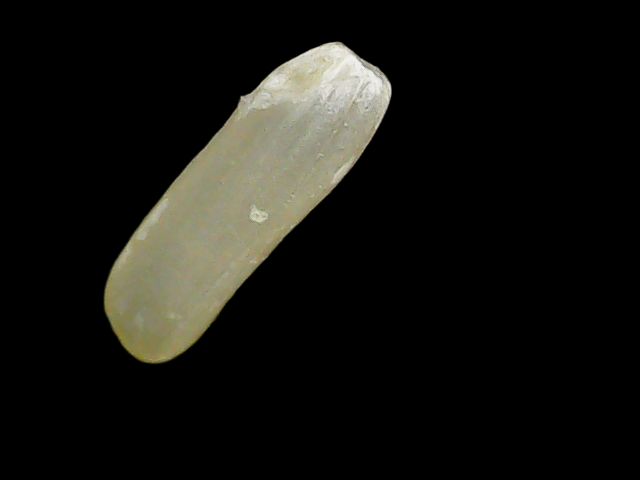
Rice variety: Binadhan8